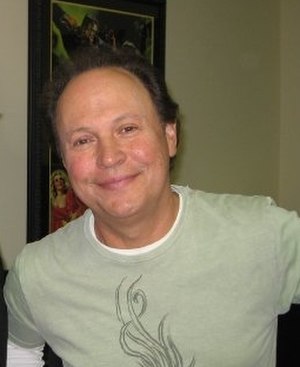
Billy Crystal
Billy Crystal er en amerikansk skuespiller, komiker, producere og instruktør. Hans gennembrud kom i 1970erne i forbindelse med hans rolle som Jodie Dallas i ABC sitcommen Soap. Han fik succes i Hollywood i 1980erne og 1990erne, hvor han blandt andet medvirkede i When Harry Met Sally...